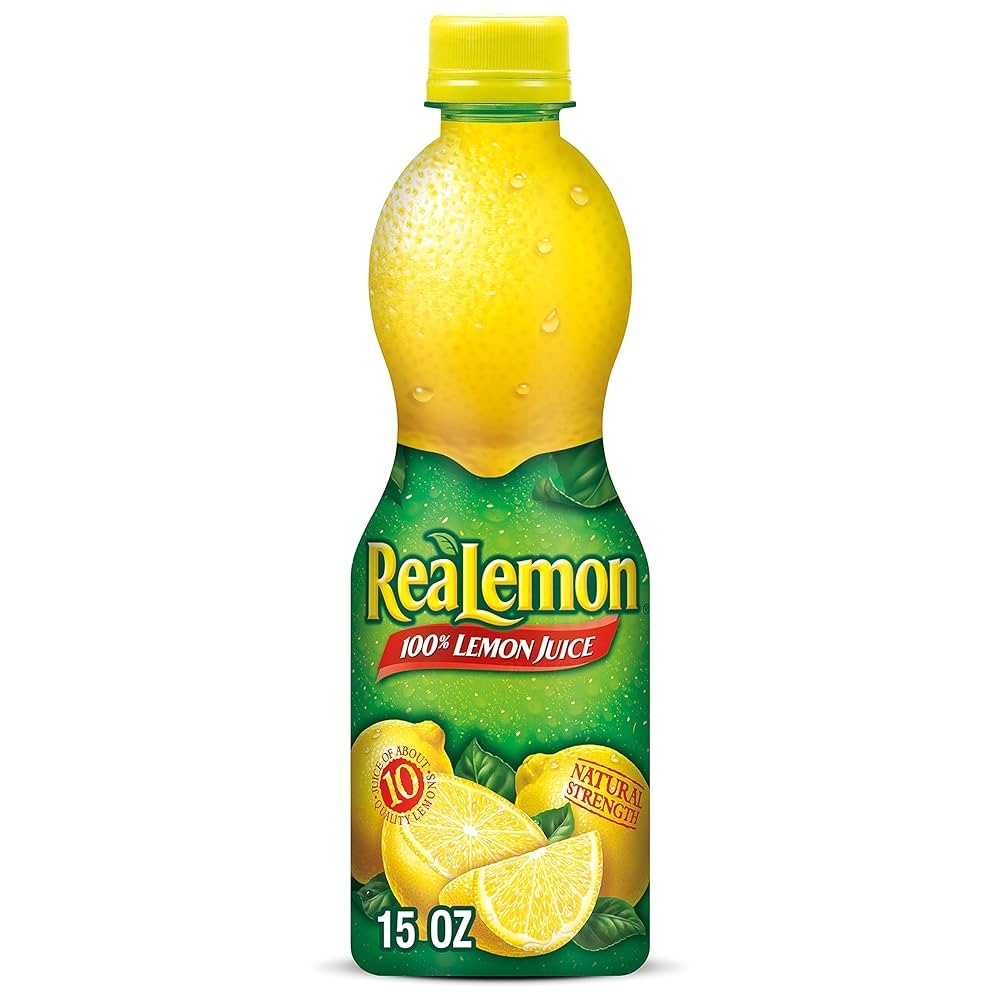
Realemon 100% Lemon Juice (15 oz)
Brand: Papaya Express
Category: Food, Beverages & Tobacco > Food Items > Cooking & Baking Ingredients > Lemon & Lime Juice